Stella Maxwell

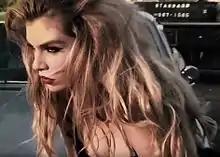
Maxwell for "Love" magazine in 2015

She walked the Victoria's Secret Fashion Show 2014 where she was credited. She has been a Victoria's Secret Angel since 2015.